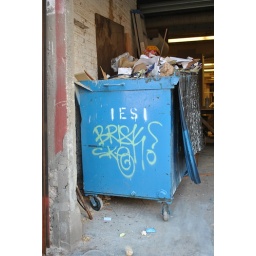
Tagged dumpster on bridge street between plymouth and john st in dumbo, brooklyn